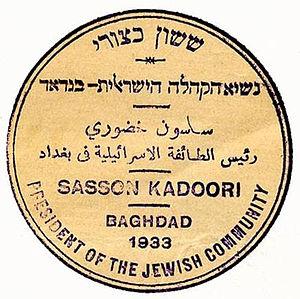
L’histoire des Juifs en Irak ou dans le territoire lui correspondant actuellement et dénommé autrefois Mésopotamie ou Babylonie, remonte à l'exil de Babylone, narré dans la Bible, pour se terminer dans les années 1950.
Les juifs arabes sont des juifs qui s'inscrivent dans l'espace linguistique et culturel arabe. Ils sont dans certains cas issus de populations autochtones établies avant la conquête arabo-musulmane dans les régions qui deviendront arabes par la suite, et leur présence y est alors bimillénaire, comme au Yémen, en Irak et en Égypte. Dans d'autres cas, ils descendent des juifs séfarades expulsés d'Espagne en 1492, qui se sont exilés en Afrique du Nord et dans d'autres parties de l'Empire ottoman. Ils ont coexisté et coexistent encore pour certains d'entre eux, avec des musulmans et des chrétiens arabes. Cependant la création de l'État d'Israël en 1948 et les différents conflits israélo-arabes conduisent à un exode massif des juifs des pays arabes et musulmans.